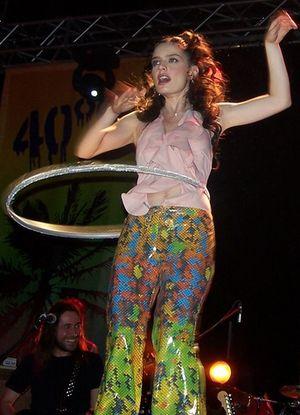
Nil Karaibrahimgil Erener est une chanteuse turque, née le 17 octobre 1977 à Ankara. Sa passion pour la musique lui vient de son père, Suavi Karaibrahimgil, qui est également musicien, bien qu'il ne soit pas connu.